Hawker Hart

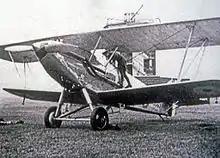
Audax of 26 Squadron in 1934

Other air forces which also used the Audax included the Royal Canadian Air Force, the Royal Indian Air Force, the South African Air Force, the Royal Egyptian Air Force, the Royal Iraqi Air Force, the Imperial Iranian Air Force, the Straits Settlements and the Southern Rhodesian Air Force. During the Second World War the Audax saw limited service in Africa on the Kenya–Abyssinia border during the Second Italo-Ethiopian War. The Audax also saw service in Iraq, at RAF Habbaniya, west of Baghdad, after the uprising there, during the Anglo-Iraqi War. In the days leading up to that battle crews began to upgrade the Audaxes stationed there, despite having received orders forbidding such actions. They fitted some to carry bombs instead of bombs.